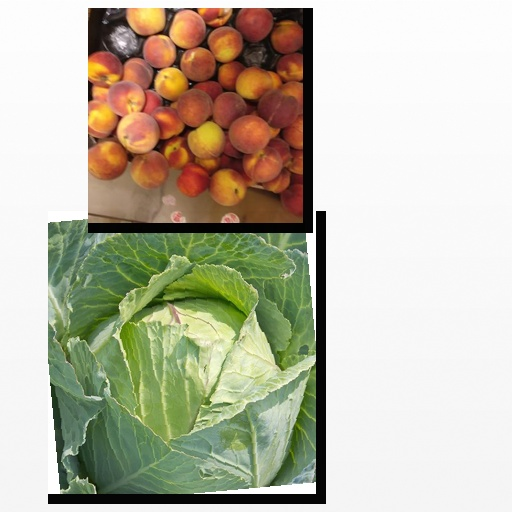
Food items: cabbage, peach